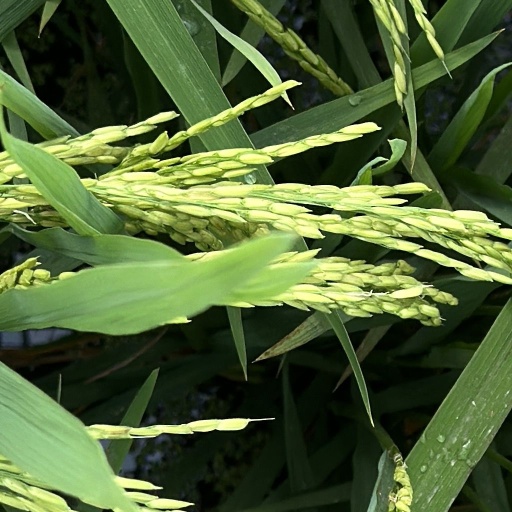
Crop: rice